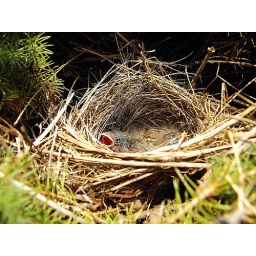
I found these baby birds nesting in a pine tree in my backyard.